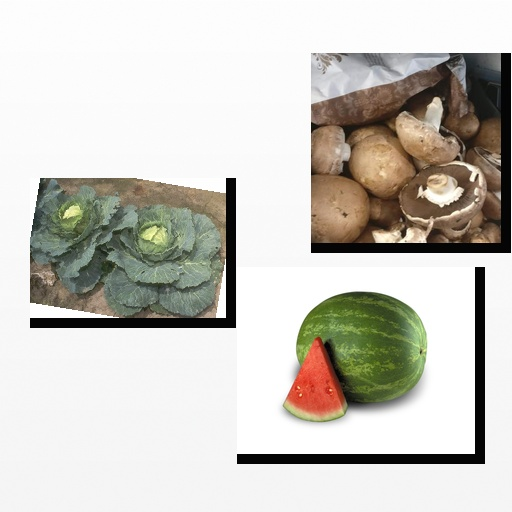
Food items: watermelon, mushroom, cabbage